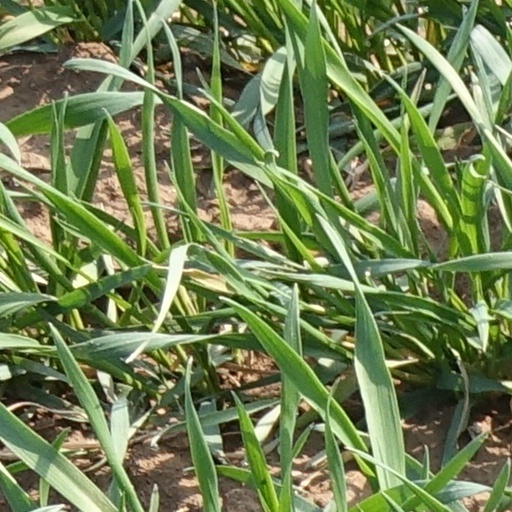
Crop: wheat